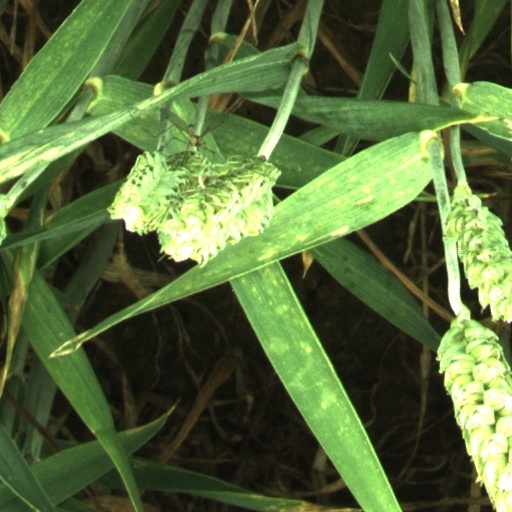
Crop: wheat